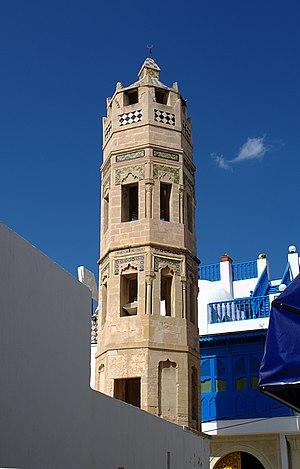
Zaouiat Al Zouqaq, Sousse This is a photo of the protected monument identified by the ID 51-19 in Tunisia.
Sousse est une ville portuaire de l'Est de la Tunisie, située à 143 kilomètres au sud de Tunis, et ouverte sur le golfe d'Hammamet.